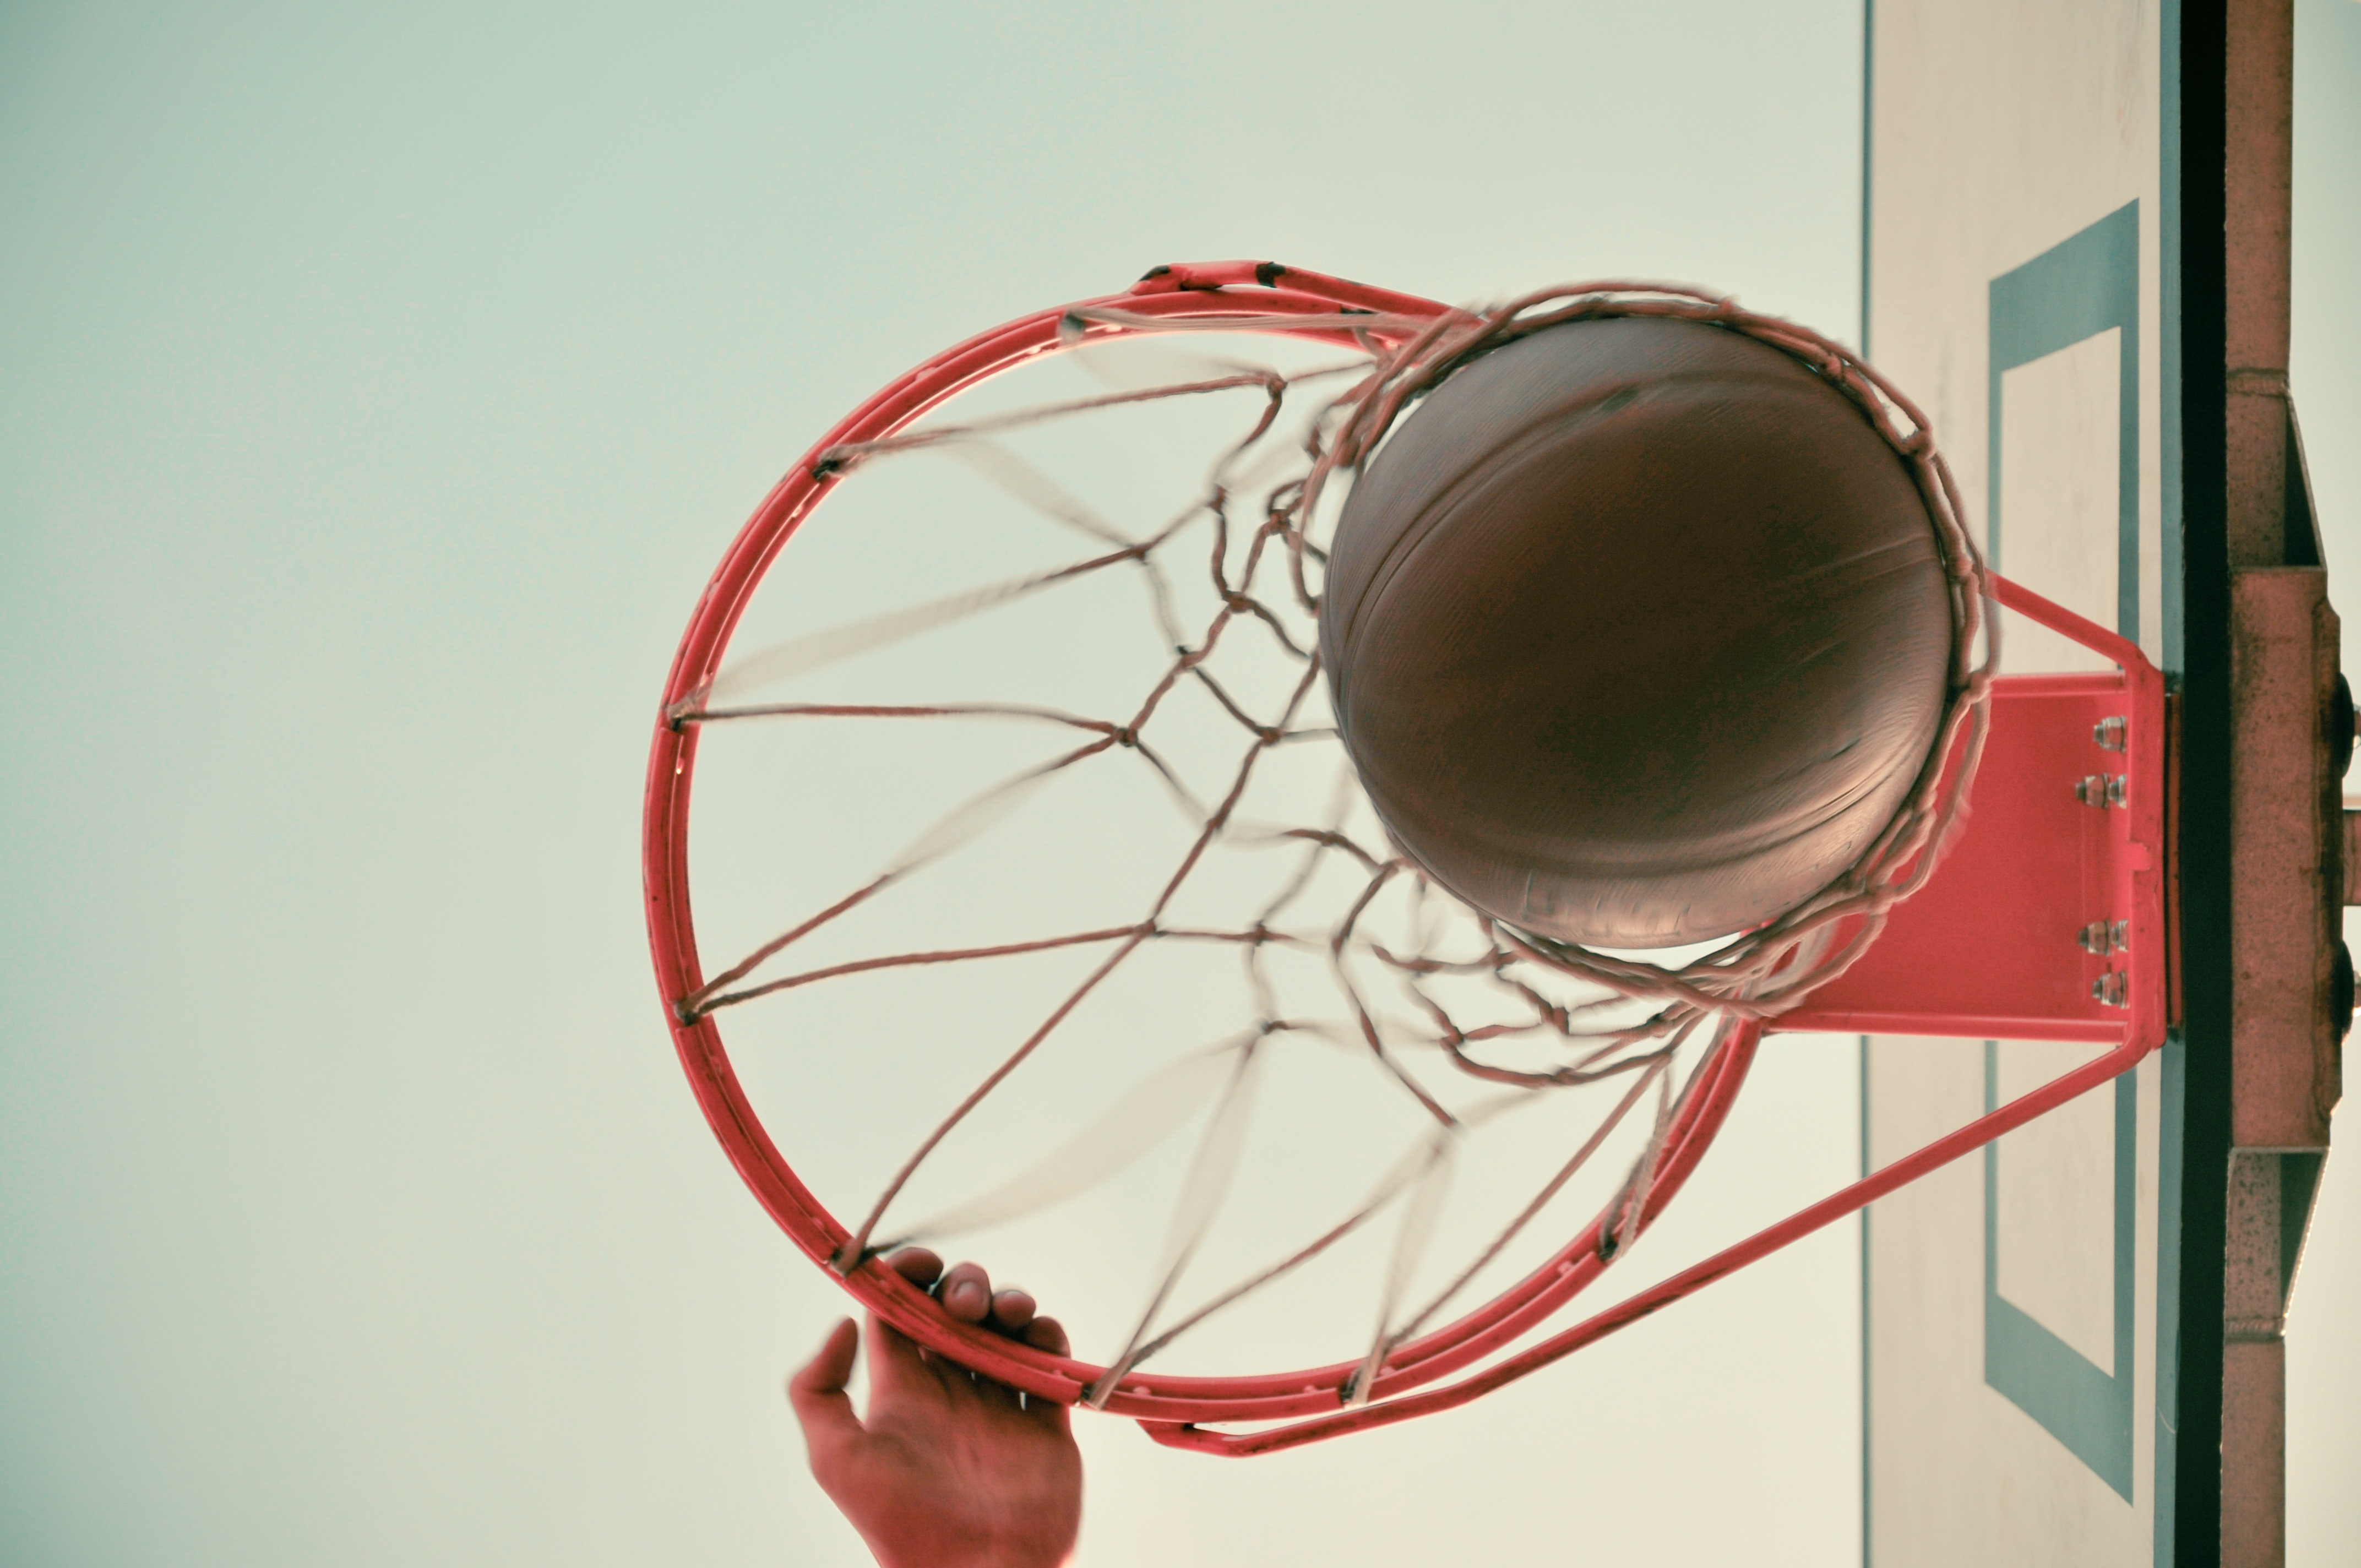
light, sport, wheel, game, play, recreation, red, basketball, equipment, color, playing, basket, drum, goal, circle, activity, product, hoop, competition, slam, glasses, net, ball, shot, organ, shape, athletics, score, win, backboard, dunk, scoring, slam dunk